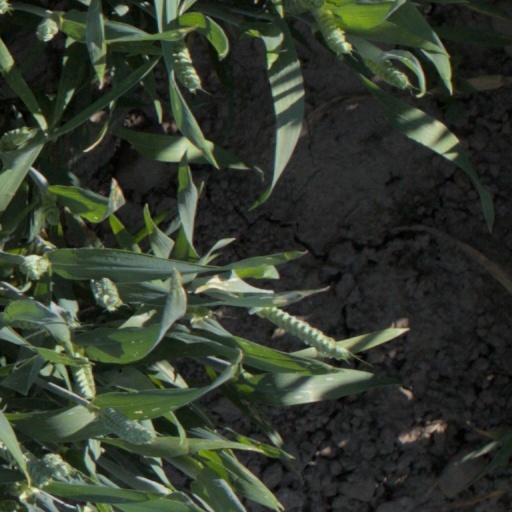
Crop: wheat